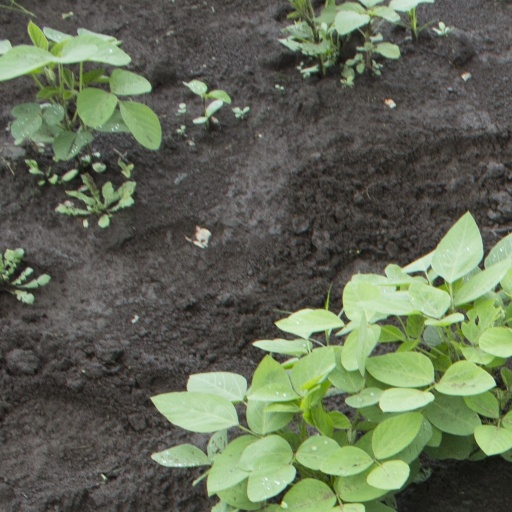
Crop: soybean